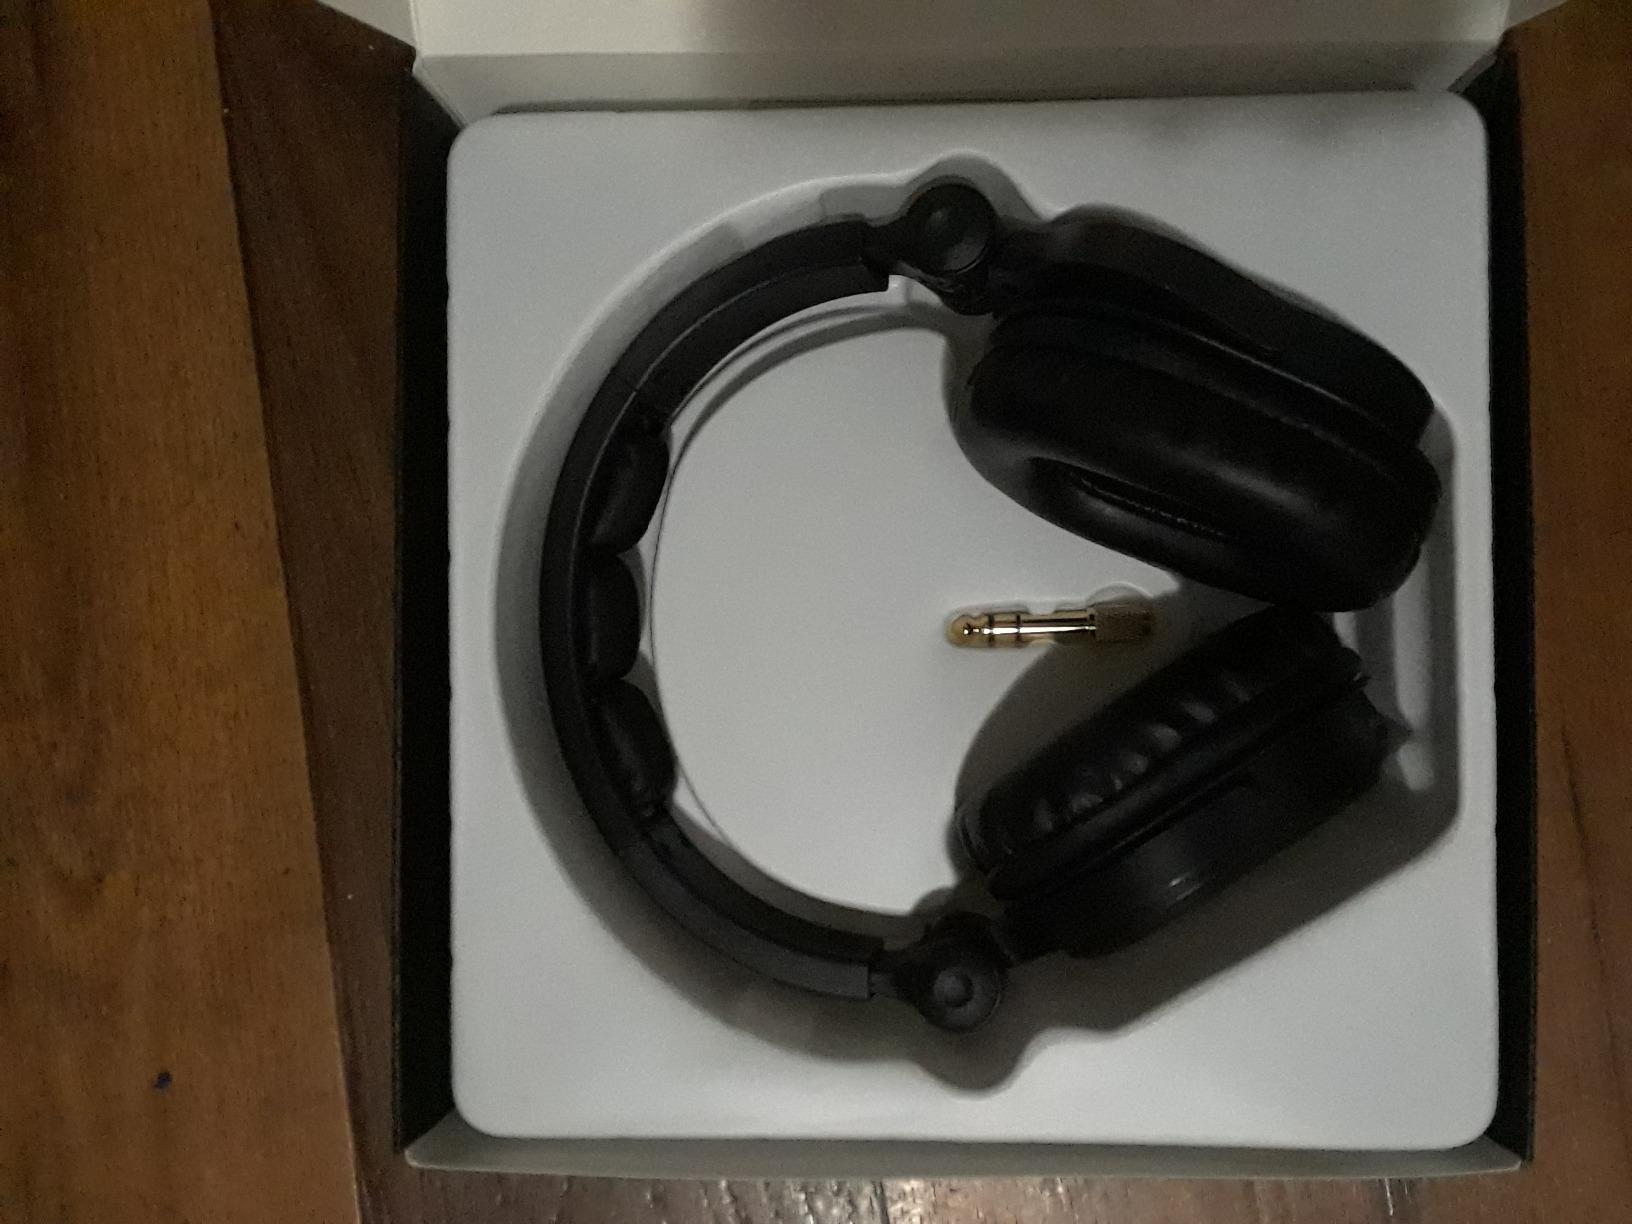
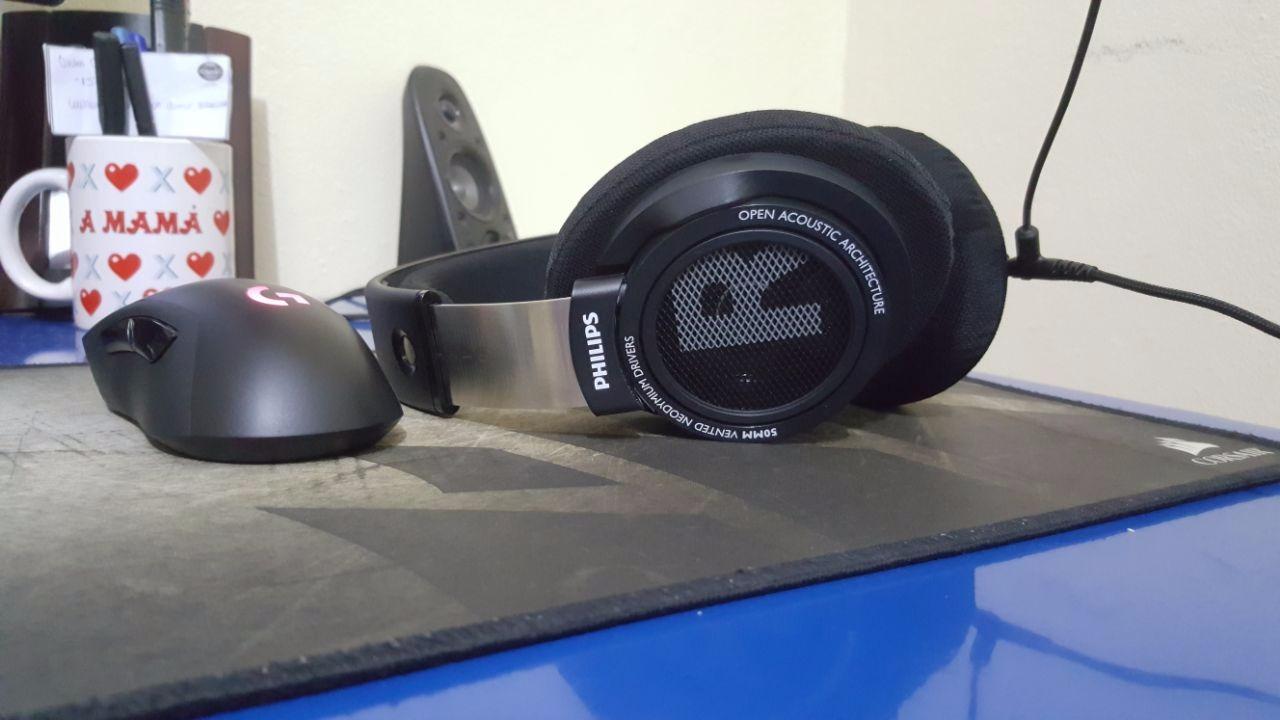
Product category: headphones
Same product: no